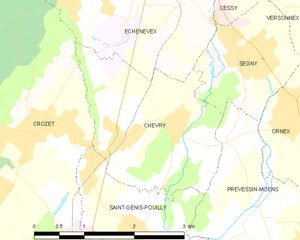
Carte des communes françaises: Chevry